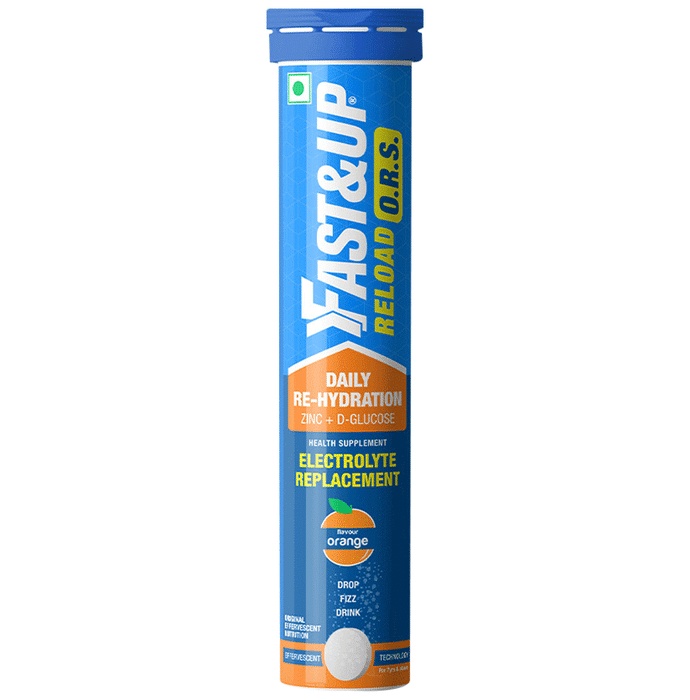
Fast&Up Reload O.R.S with Zinc & D-Glucose for Rehydration | Flavour Effervescent Tablet Orange
Brand: Aeronutrix Sports Products Pvt Ltd
Category: Health & Beauty > Health Care > Fitness & Nutrition > Weight Loss > Weight Loss Meal Replacements